Discovery and development of direct thrombin inhibitors

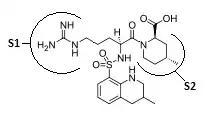
Chemical structure of argatroban showing where it binds to the S1 and S2 pockets

Argatroban is a small univalent DTI formed from P1 residue from arginine. It binds to the active site on thrombin. The X-ray crystal structure shows that the piperidine ring binds in the S2 pocket and the guanidine group binds with hydrogen bonds with Asp189 into the S1 pocket. It’s given as an intravenous bolus because the highly basic guanidine with pKa 13 prevents it to be absorbed from the gastrointestinal tract. The plasma half-life is approximately 45 minutes. As argatroban is metabolized via hepatic pathway and is mainly excreted through the biliary system, dose adjustments are necessary in patients with hepatic impairment but not renal damage. Argatroban has been approved in the USA since 2000 for the treatment of thrombosis in patients with HIT and 2002 for anticoagulation in patients with a history of HIT or are at risk of HIT undergoing percutaneous coronary interventions (PCI). It was first introduced in Japan in 1990 for treatment of peripheral vascular disorders.